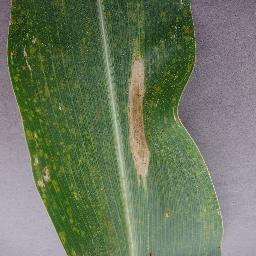
Label: Corn___Northern_Leaf_Blight